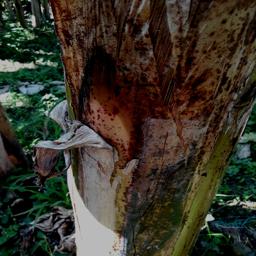
Label: PSEUDOSTEM WEEVIL